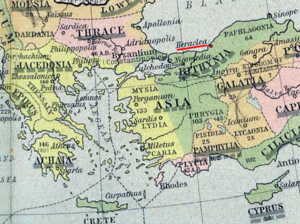
David Comnène, né vers 1184 et mort le 13 décembre 1212, et son frère aîné, Alexis, furent les cofondateurs de l'Empire de Trébizonde qu'ils dirigèrent conjointement, Alexis à partir de Trébizonde, David à partir d'Héraclée du Pont et de Sinope.